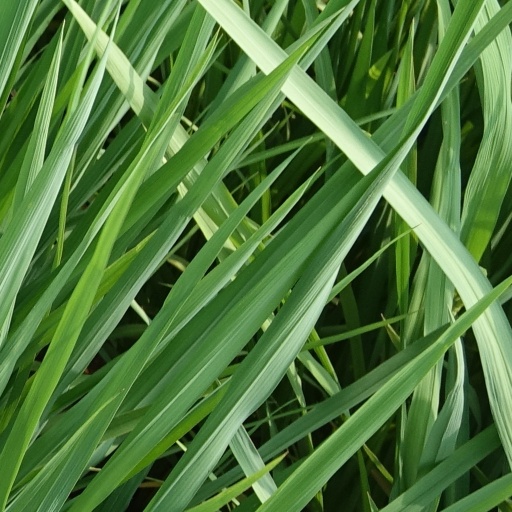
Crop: rice